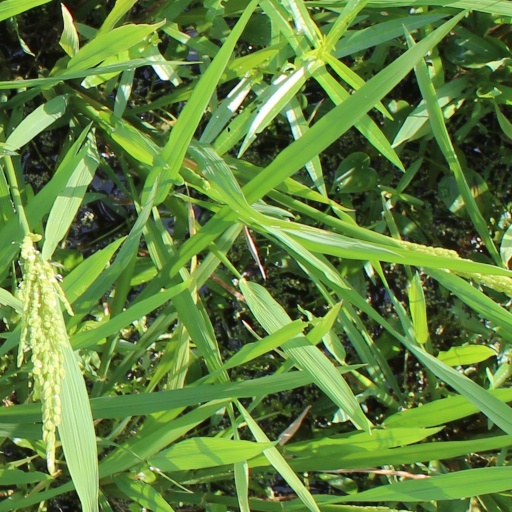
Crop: rice